Ford Model N

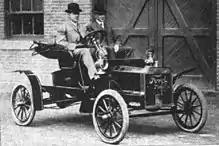
Henry Ford riding in a Model N in front of the Ford Piquette Avenue Plant in Detroit, c. 1906

Two Model S styles were produced, a runabout and a roadster. The S runabout first appeared late in the 1907 model year, and was similar to the Model R, selling for $50 less than the R, at $700. Both models were sold for a short time before the R was discontinued for model/fiscal year 1908. The S roadster, like the R, had fenders attached to running boards, and a mechanical oiler. Differences from the R included Model N-style 28-inch tires and the pointed trunk.